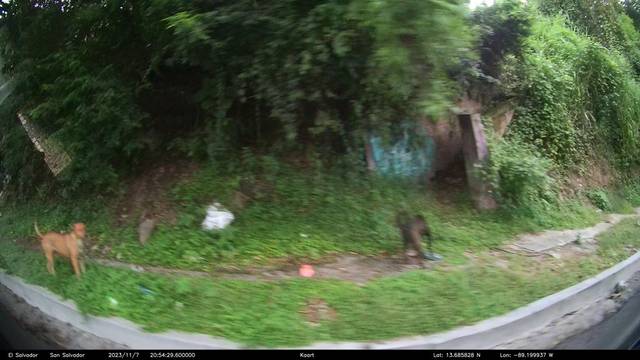
Region: El Salvador
Coordinates: 13.686, -89.2